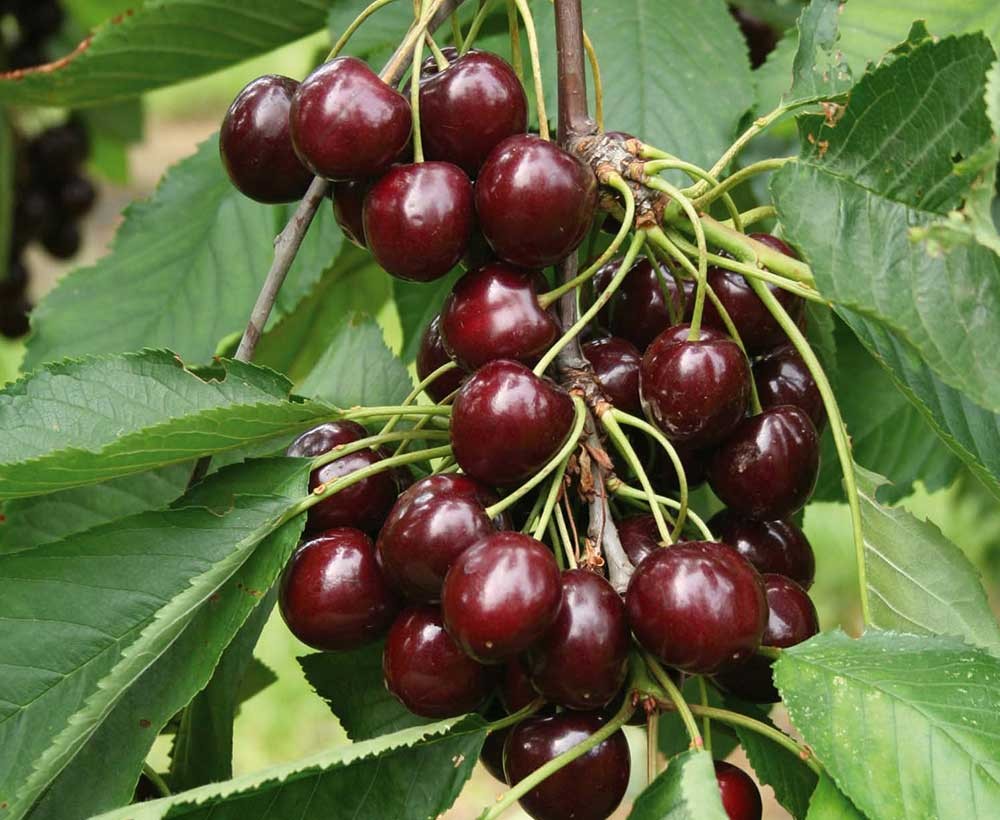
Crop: cherry
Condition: healthy